Karl Eberhard Schöngarth

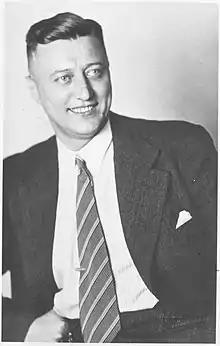

Karl Eberhard Schöngarth (22 April 1903 – 16 May 1946) was a German lawyer and SS-"Brigadeführer" in Nazi Germany. He was a war criminal who perpetrated mass murder and genocide in German-occupied Poland during the Holocaust. He participated in the January 1942 Wannsee Conference, at which the genocidal Final Solution to the Jewish Question was originally planned.